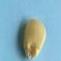
Maize quality: Good